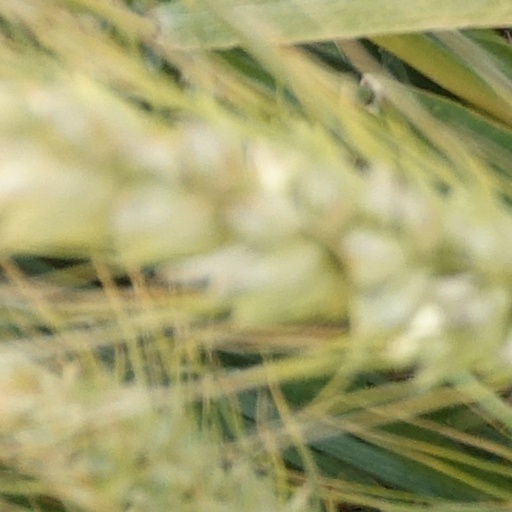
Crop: wheat